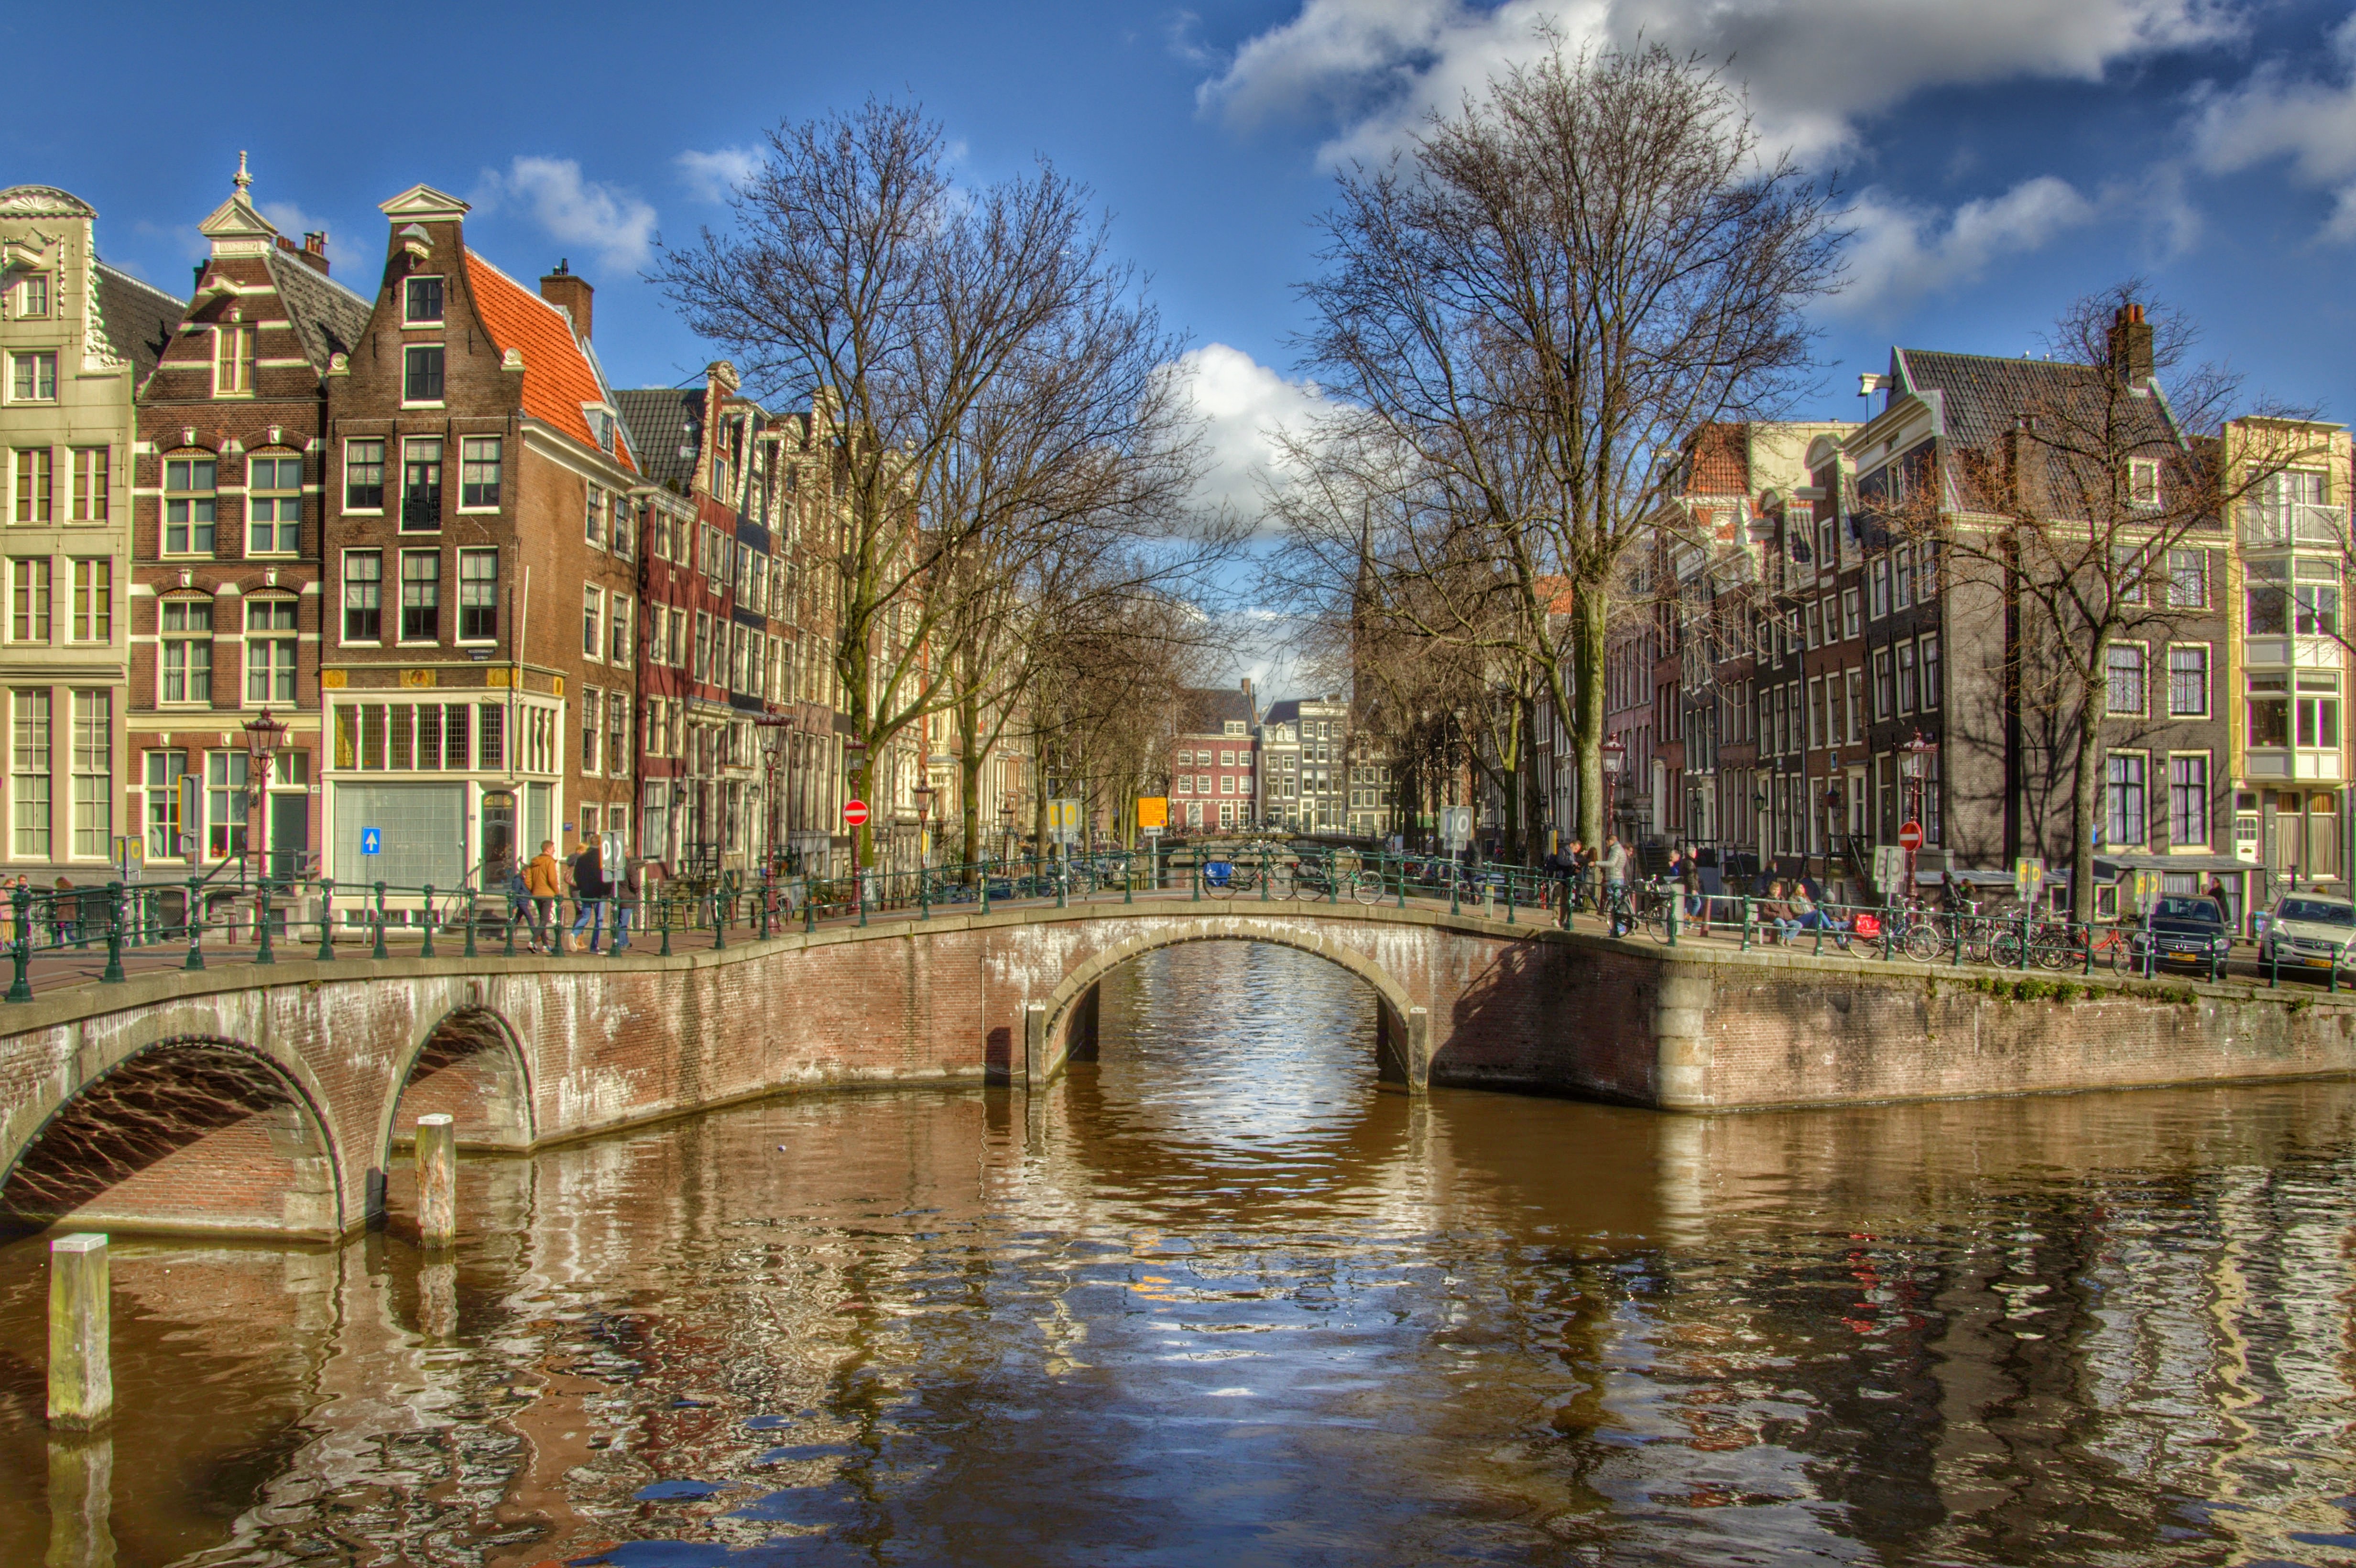
water, town, city, river, canal, cityscape, reflection, waterway, body of water, amsterdam, netherlands, center, channel, landform, keizersgracht, historical center, geographical feature